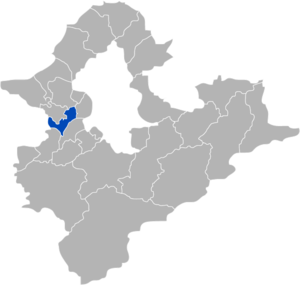
Hsinchuang est un district de la ville de Nouveau Taipei, à Taïwan.